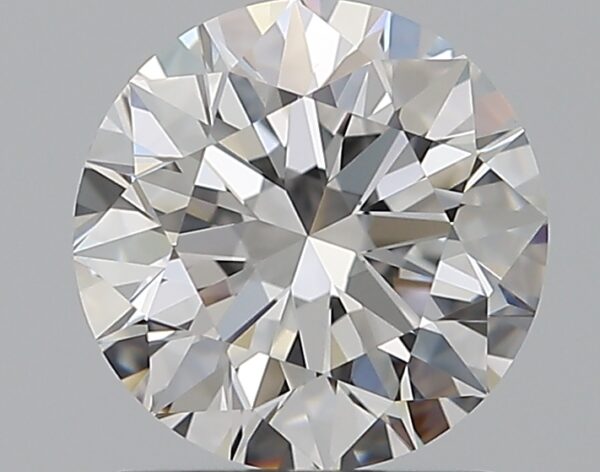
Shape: round
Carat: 1.2
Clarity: VVS2
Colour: E
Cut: EX
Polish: EX
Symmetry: EX
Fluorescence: F
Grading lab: GIA
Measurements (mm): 6.76 x 6.8 x 4.22